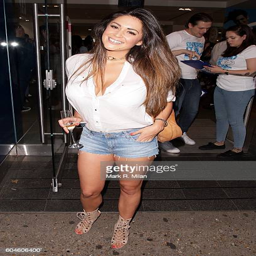
person attending person for event